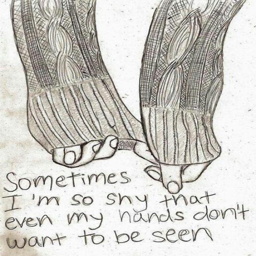
i 'm so guilty of this ... if not my sleeves , it 's my pockets .